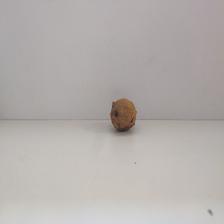
Size: Spoiled